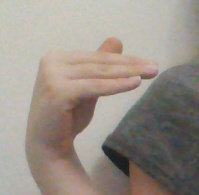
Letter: khaa